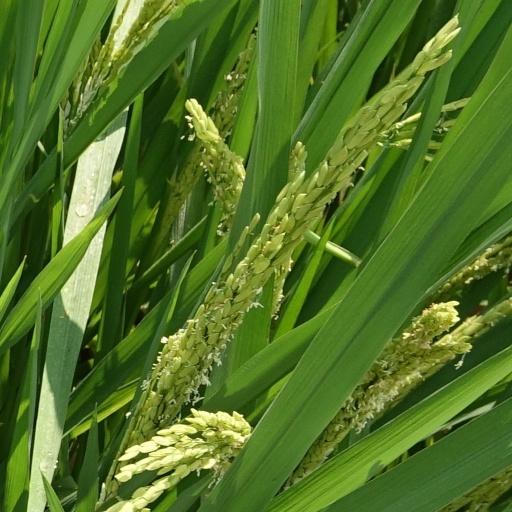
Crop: rice